Wilhelm Leibl

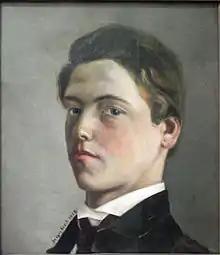
Self-portrait at the age of eighteen

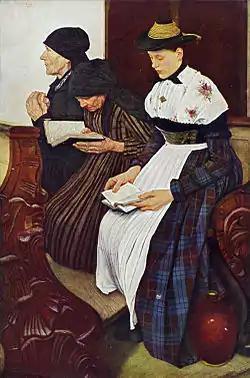
"Three Women in Church" (1881)

Wilhelm Maria Hubertus Leibl (October 23, 1844 – December 4, 1900) was a German realist painter of portraits and scenes of peasant life.